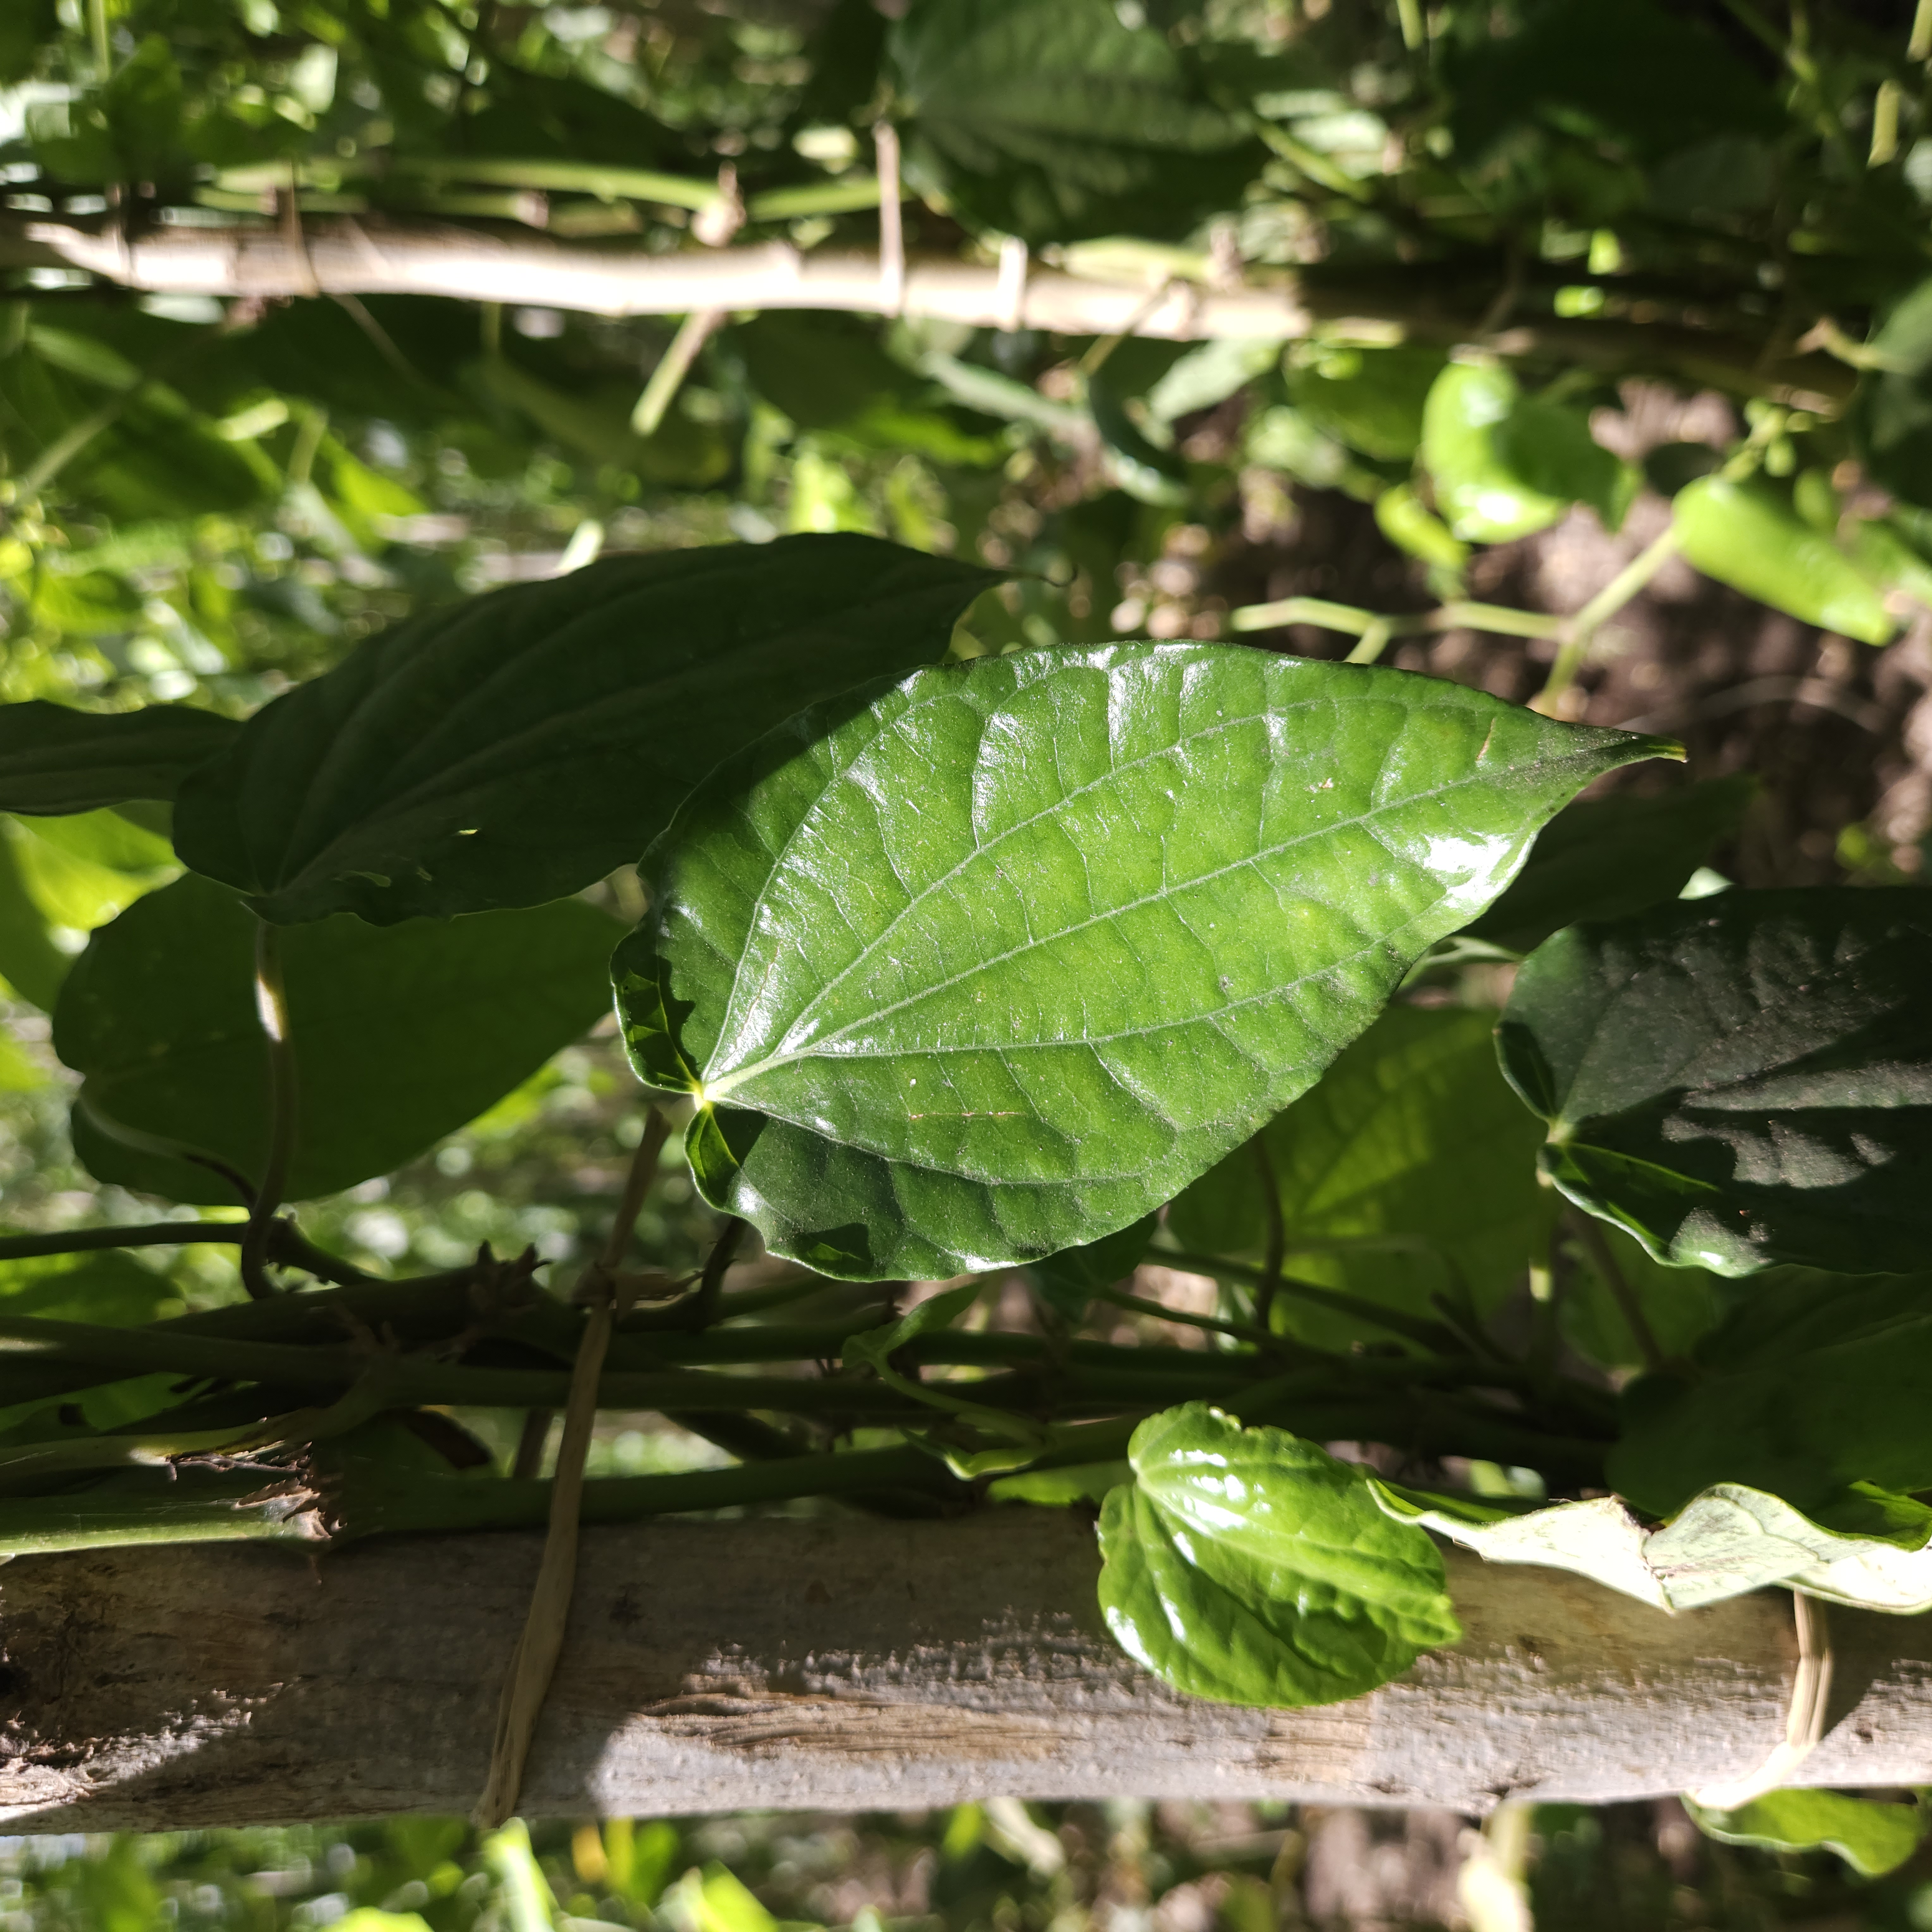
Label: Healthy